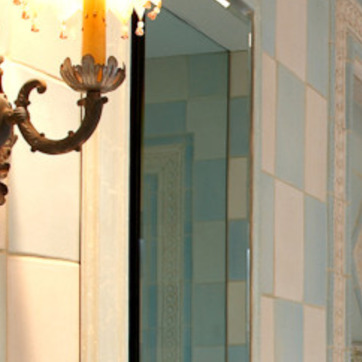
Material: mirror